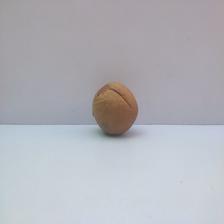
Size: Spoiled